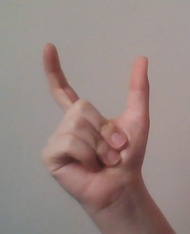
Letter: nun